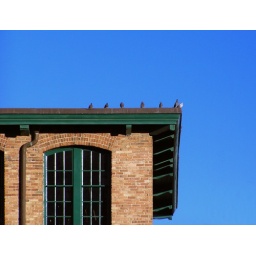
One of the oldest building in downtown Greenville. I couldn't resist the shot with the birds sitting there.